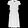
Label: Dress